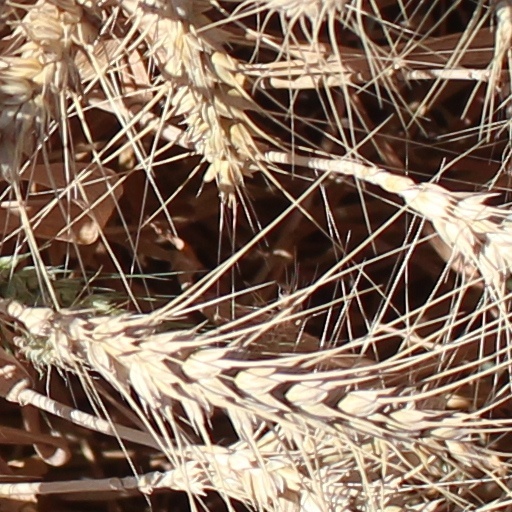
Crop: wheat